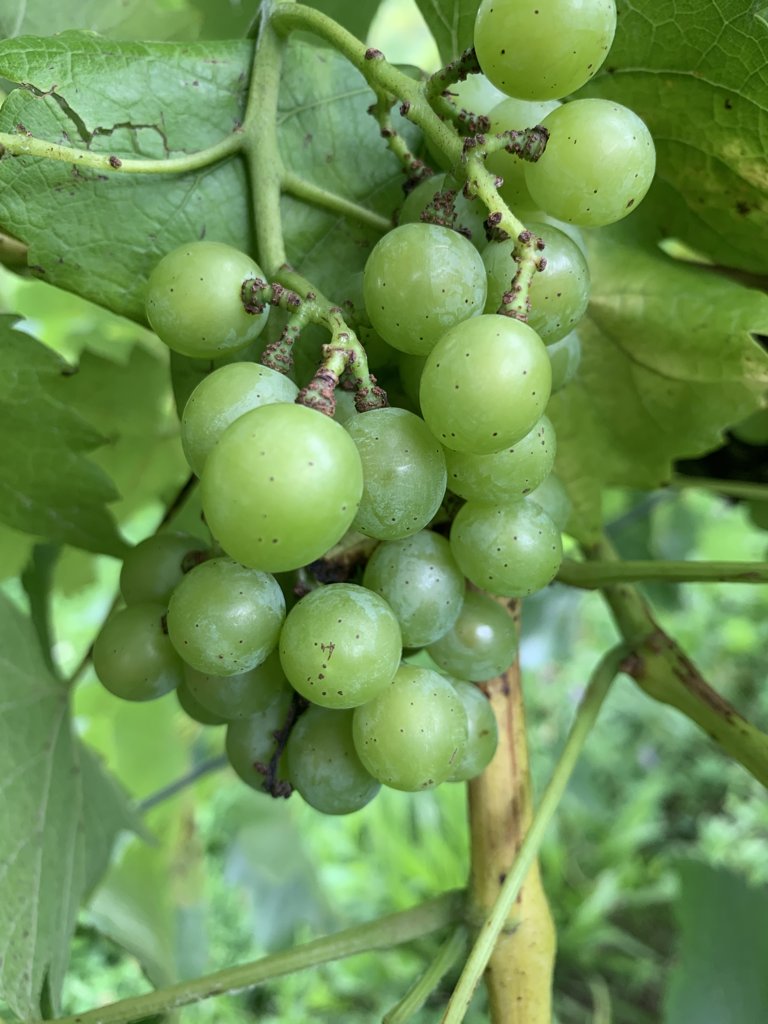
Berries visible: 27
Grape clusters: 1